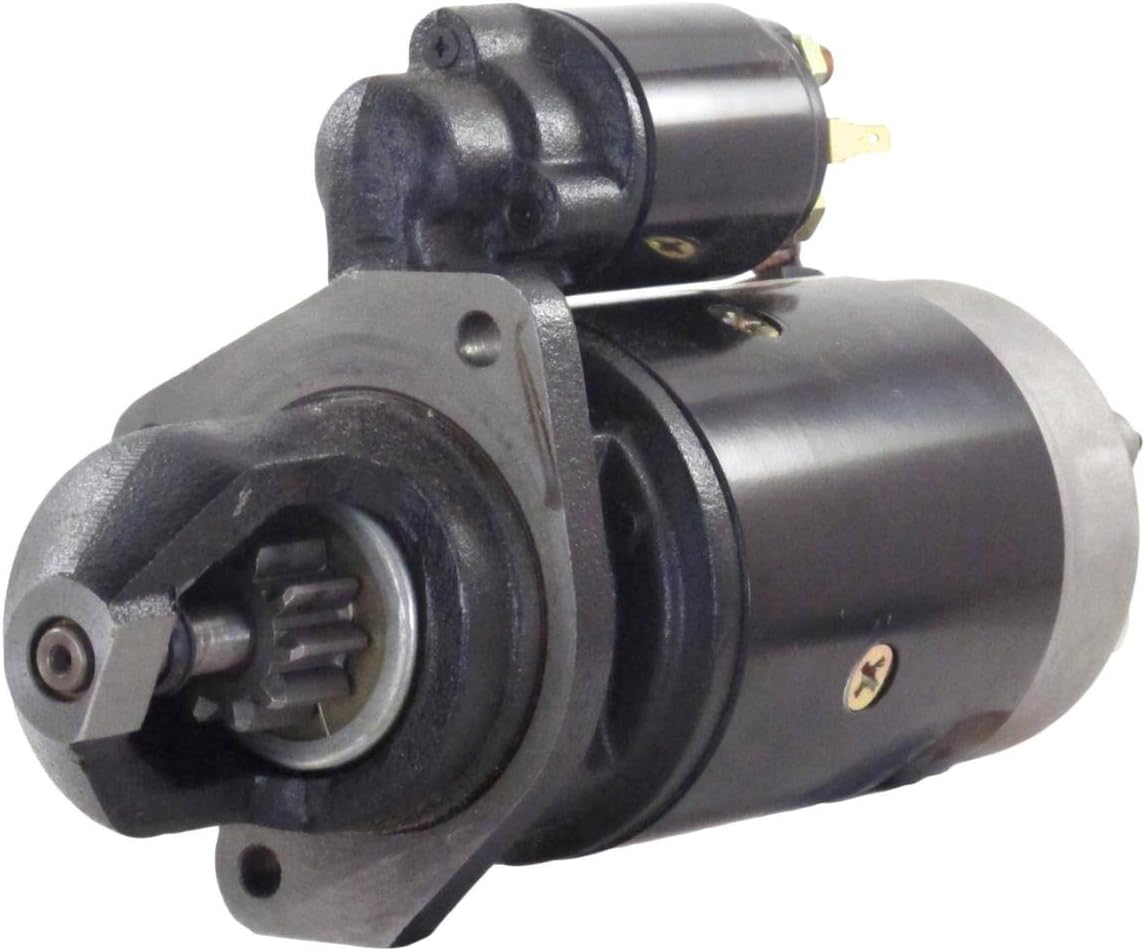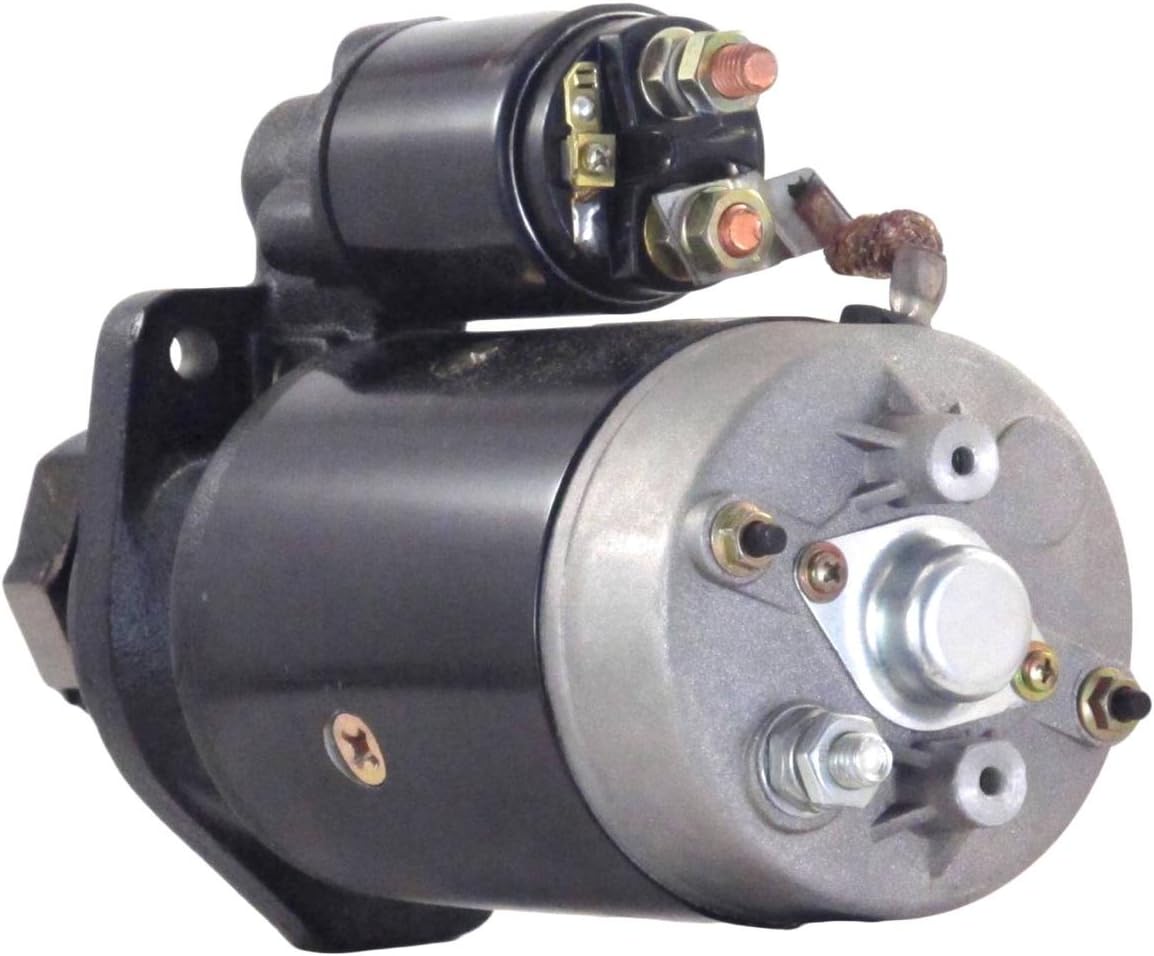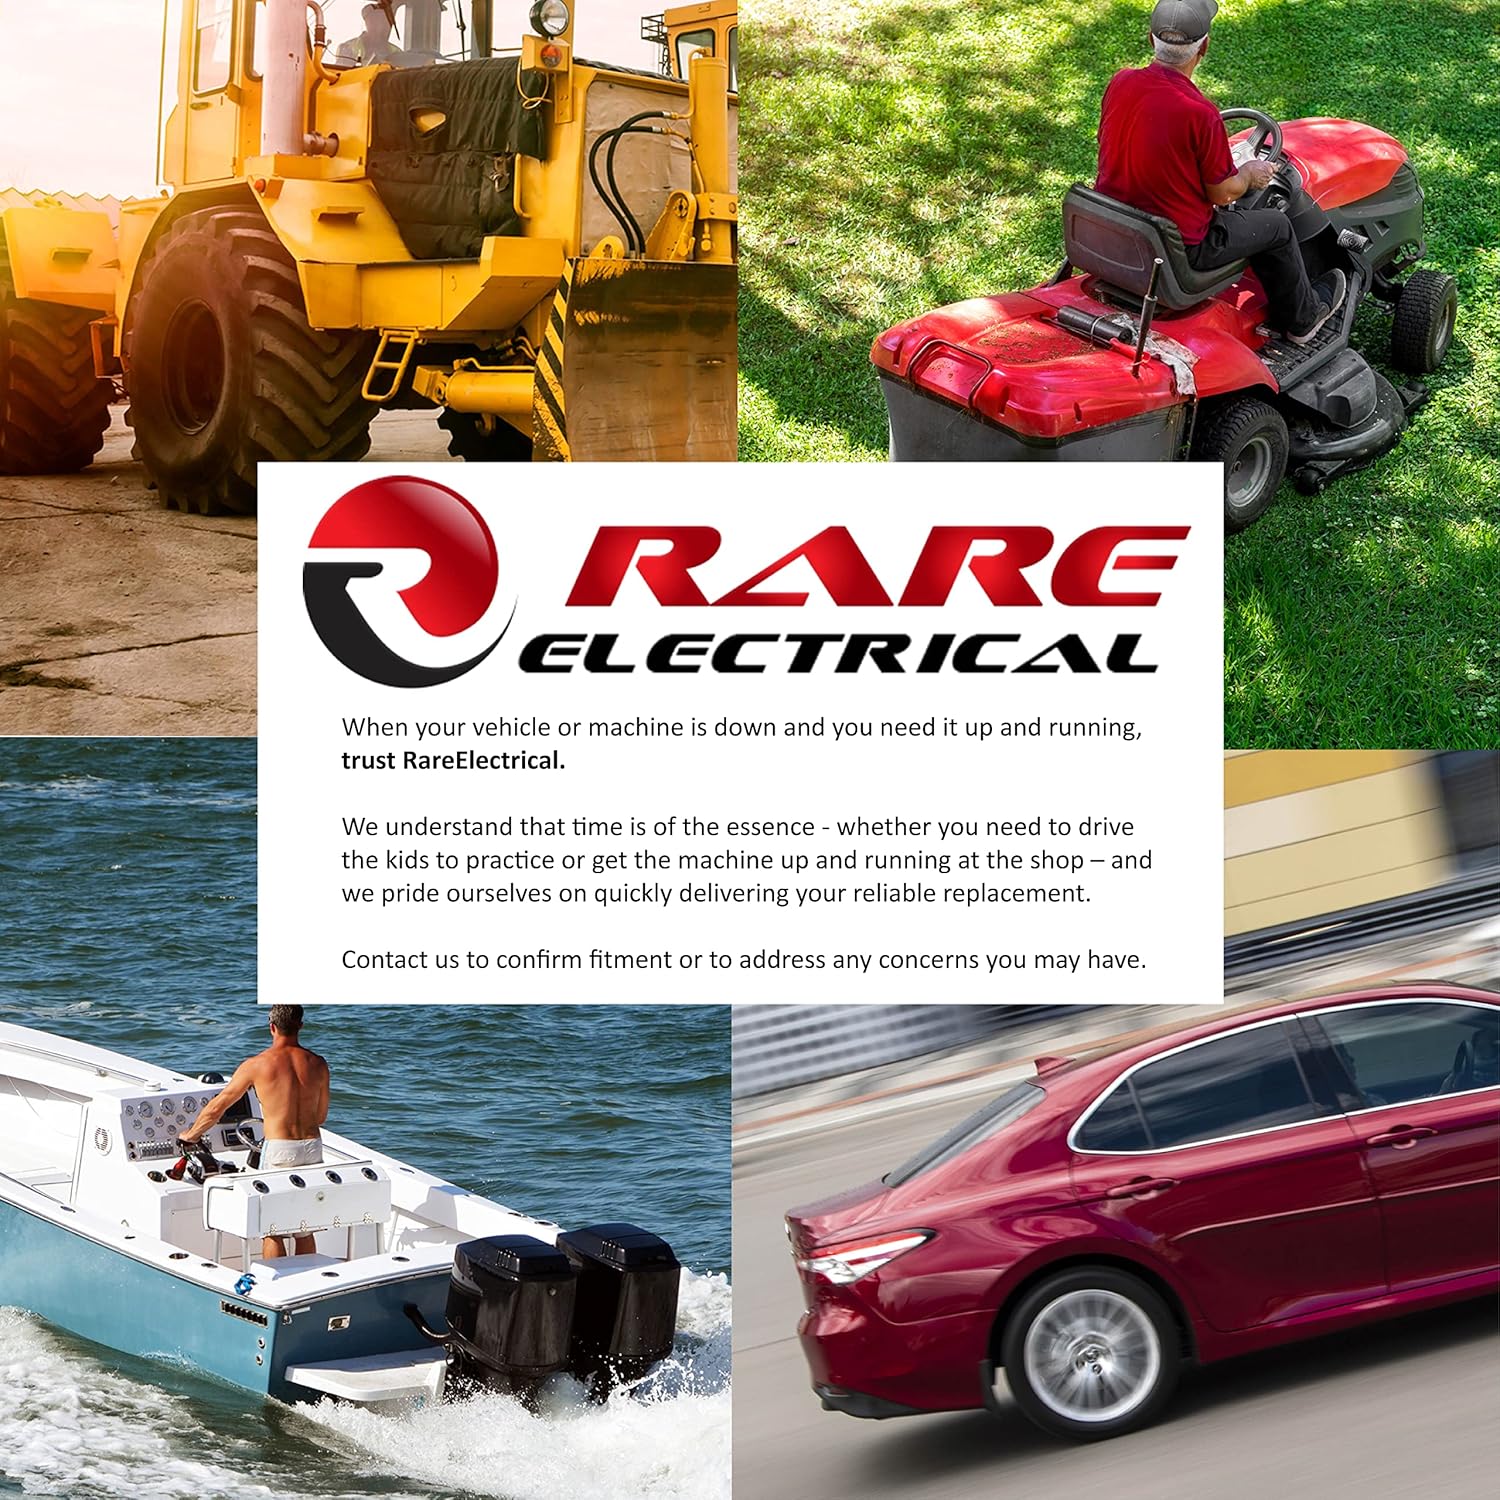
Rareelectrical NEW 12V 10T STARTER MOTOR COMPATIBLE WITH JOHN DEERE TRACTOR 6403 6603 210LE 4045 IS0679 IS1063
Category: Automotive
RAREELECTRICAL BRAND COMPATIBLE WITH JOHN DEEREISKRA: 11.130.679ISKRA SALES: IS 0679 IS 1063ISKRA TECH: AZJ3226JOHN DEERE: RE105298 RE501767 RE60239 RE70728ITEM DESCRIPTION: STARTERUNIT TYPE: ISKRATYPE: PMGRVOLTAGE: 12POWER: 4.2 KWROTATION: CLOCKWISETOOTH COUNT: 10GEAR OD: 39.3MM / 1.547INDE HOUSING NUMBER: 15.133.164MOUNTING EAR 1: 10.0MM ID UNTHREADEDMOUNTING EAR 2: 10.0MM ID UNTHREADEDMOUNTING EAR 3: 10.0MM ID UNTHREADEDWEIGHT: 23.85 LBS / 10.84 KGAPPLICATIONSPLEASE VERIFY YOUR OEM PART NUMBER FROM YOUR ORIGINAL UNIT TO HELP ENSURE FITMENT.JOHN DEERE BACKHOE LOADERS 310E 1995JOHN DEERE BACKHOE LOADERS 310G 73HP DIESEL 1999JOHN DEERE BACKHOE LOADERS 310SE 1996JOHN DEERE BACKHOE LOADERS 310SG 85HP DIESEL 1999JOHN DEERE BACKHOE LOADERS 315SE 1995JOHN DEERE BACKHOE LOADERS 315SG 85HP DIESEL 1999JOHN DEERE BACKHOE LOADERS 410E 1996JOHN DEERE BACKHOE LOADERS 410G 92HP DIESEL 1996JOHN DEERE LIFT TRUCKS 485E TO SERIAL #866615JOHN DEERE LIFT TRUCKS 486E TO SERIAL #866615JOHN DEERE LIFT TRUCKS 488E TO SERIAL #866615JOHN DEERE LOADERS 310E / 310SE 1995JOHN DEERE LOADERS 315SE 1995JOHN DEERE TRACTORS - FARM 6403JOHN DEERE TRACTORS - FARM 6603JOHN DEERE TRACTORS - INDUSTRIAL 210LE 4045 DIESEL 1997-2000
Features: Compatible with JOHN DEERE and many more... Please verify your OEM part number from your original unit to help ensure fitment. | Replaces: ISKRA: 11.130.679, ISKRA SALES: IS 0679 IS 1063, ISKRA TECH: AZJ3226, JOHN DEERE: RE105298 RE501767 RE60239 RE70728, ITEM DESCRIPTION: STARTER, UNIT TYPE: ISKRA, TYPE: PMGR, VOLTAGE: 12, POWER: 4.2 KW, ROTATION: CLOCKWISE, TOOTH COUNT: 10, GEAR OD: 39.3MM / 1.547IN, DE HOUSING NUMBER: 15.133.164, MOUNTING EAR 1: 10.0MM ID UNTHREADED, MOUNTING EAR 2: ... | Replaces: EAR 2: 10.0MM ID UNTHREADED, MOUNTING EAR 3: 10.0MM ID UNTHREADED, WEIGHT: 23.85 LBS / 10.84 KG ... | Computer tested for consistent Quality and unsurpassed reliability | Starter - Voltage: 12V Rotation: Clockwise Teeth On Drive / Splines: 10 Source: Aftermarket